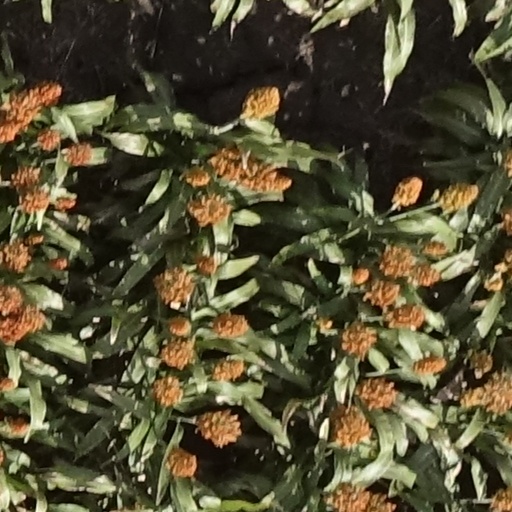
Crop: sorghum